Andrew Duggan

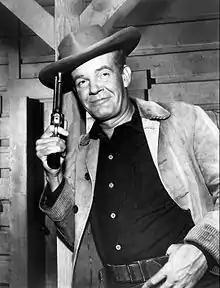
Duggan as a guest star on the ABC/Warner Brothers western television series, "Lawman" (1962)

Andrew Duggan (December 28, 1923 – May 15, 1988) was an American character actor. His work includes 185 screen credits between 1949 and 1987 for roles in both film and television, as well a number more on stage.